Billy Martin

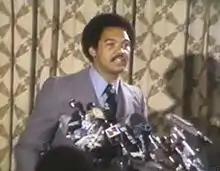
Reggie Jackson at the press conference announcing his signing with the Yankees, 1976

In the offseason, Steinbrenner sought to sign free agent outfielder Reggie Jackson, convinced that he would add punch to the middle of the Yankee lineup. Steinbrenner wooed the slugger, taking him to lunch at the 21 Club and walking with him on Manhattan's sidewalks as fans called out to Jackson, urging him to become a Yankee. Though New York did not make the highest offer, Jackson signed with the team. Sources record Martin's views on Jackson's signing differently: Pennington stated that Martin was not opposed and told Steinbrenner he could use a right fielder, whereas Golenbock deemed Martin ""certainly" didn't want Reggie", feeling that Jackson was too much of a prima donna, who might rebel against the manager's authority, and be "tougher to handle than a bull at a rodeo". Falkner wrote that while Martin did not see Jackson as filling the team's needs, he was not opposed. Both Martin and Paul stated that once Bobby Grich was signed by the California Angels, Martin supported signing Jackson. Nevertheless, Martin was embittered by Steinbrenner taking Jackson to famous restaurants when he had not invited Martin to lunch, even though the manager was spending the offseason in nearby New Jersey.